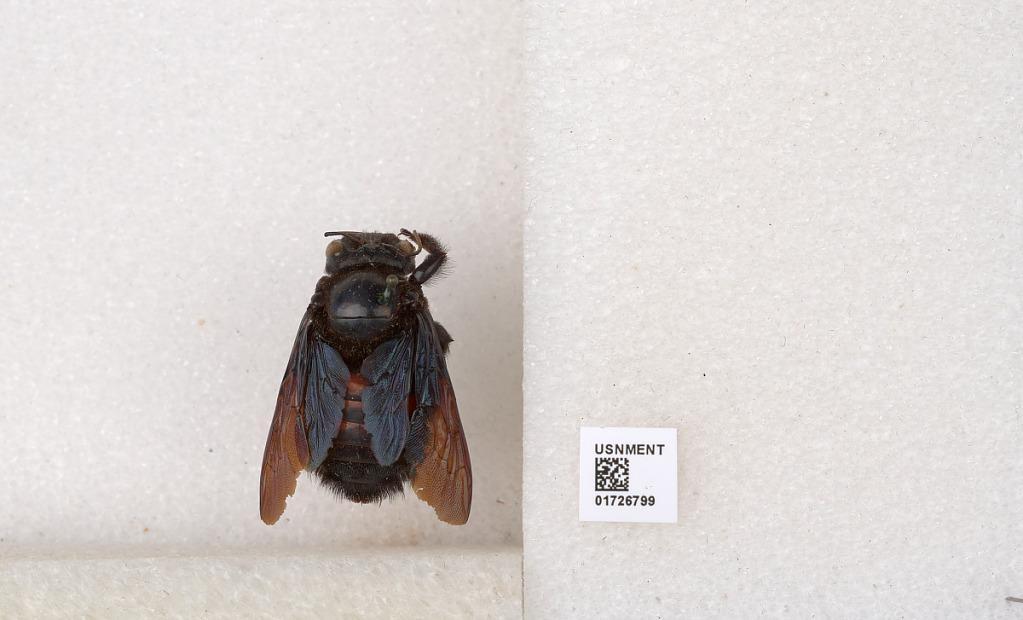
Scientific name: Xylocopa (Neoxylocopa) frontalis (Olivier)